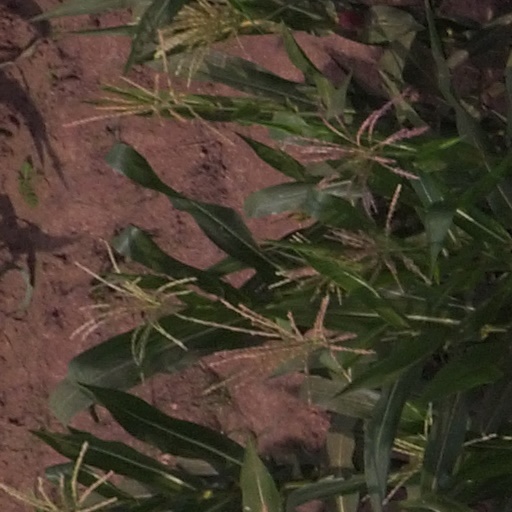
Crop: maize; corn